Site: brandenburg
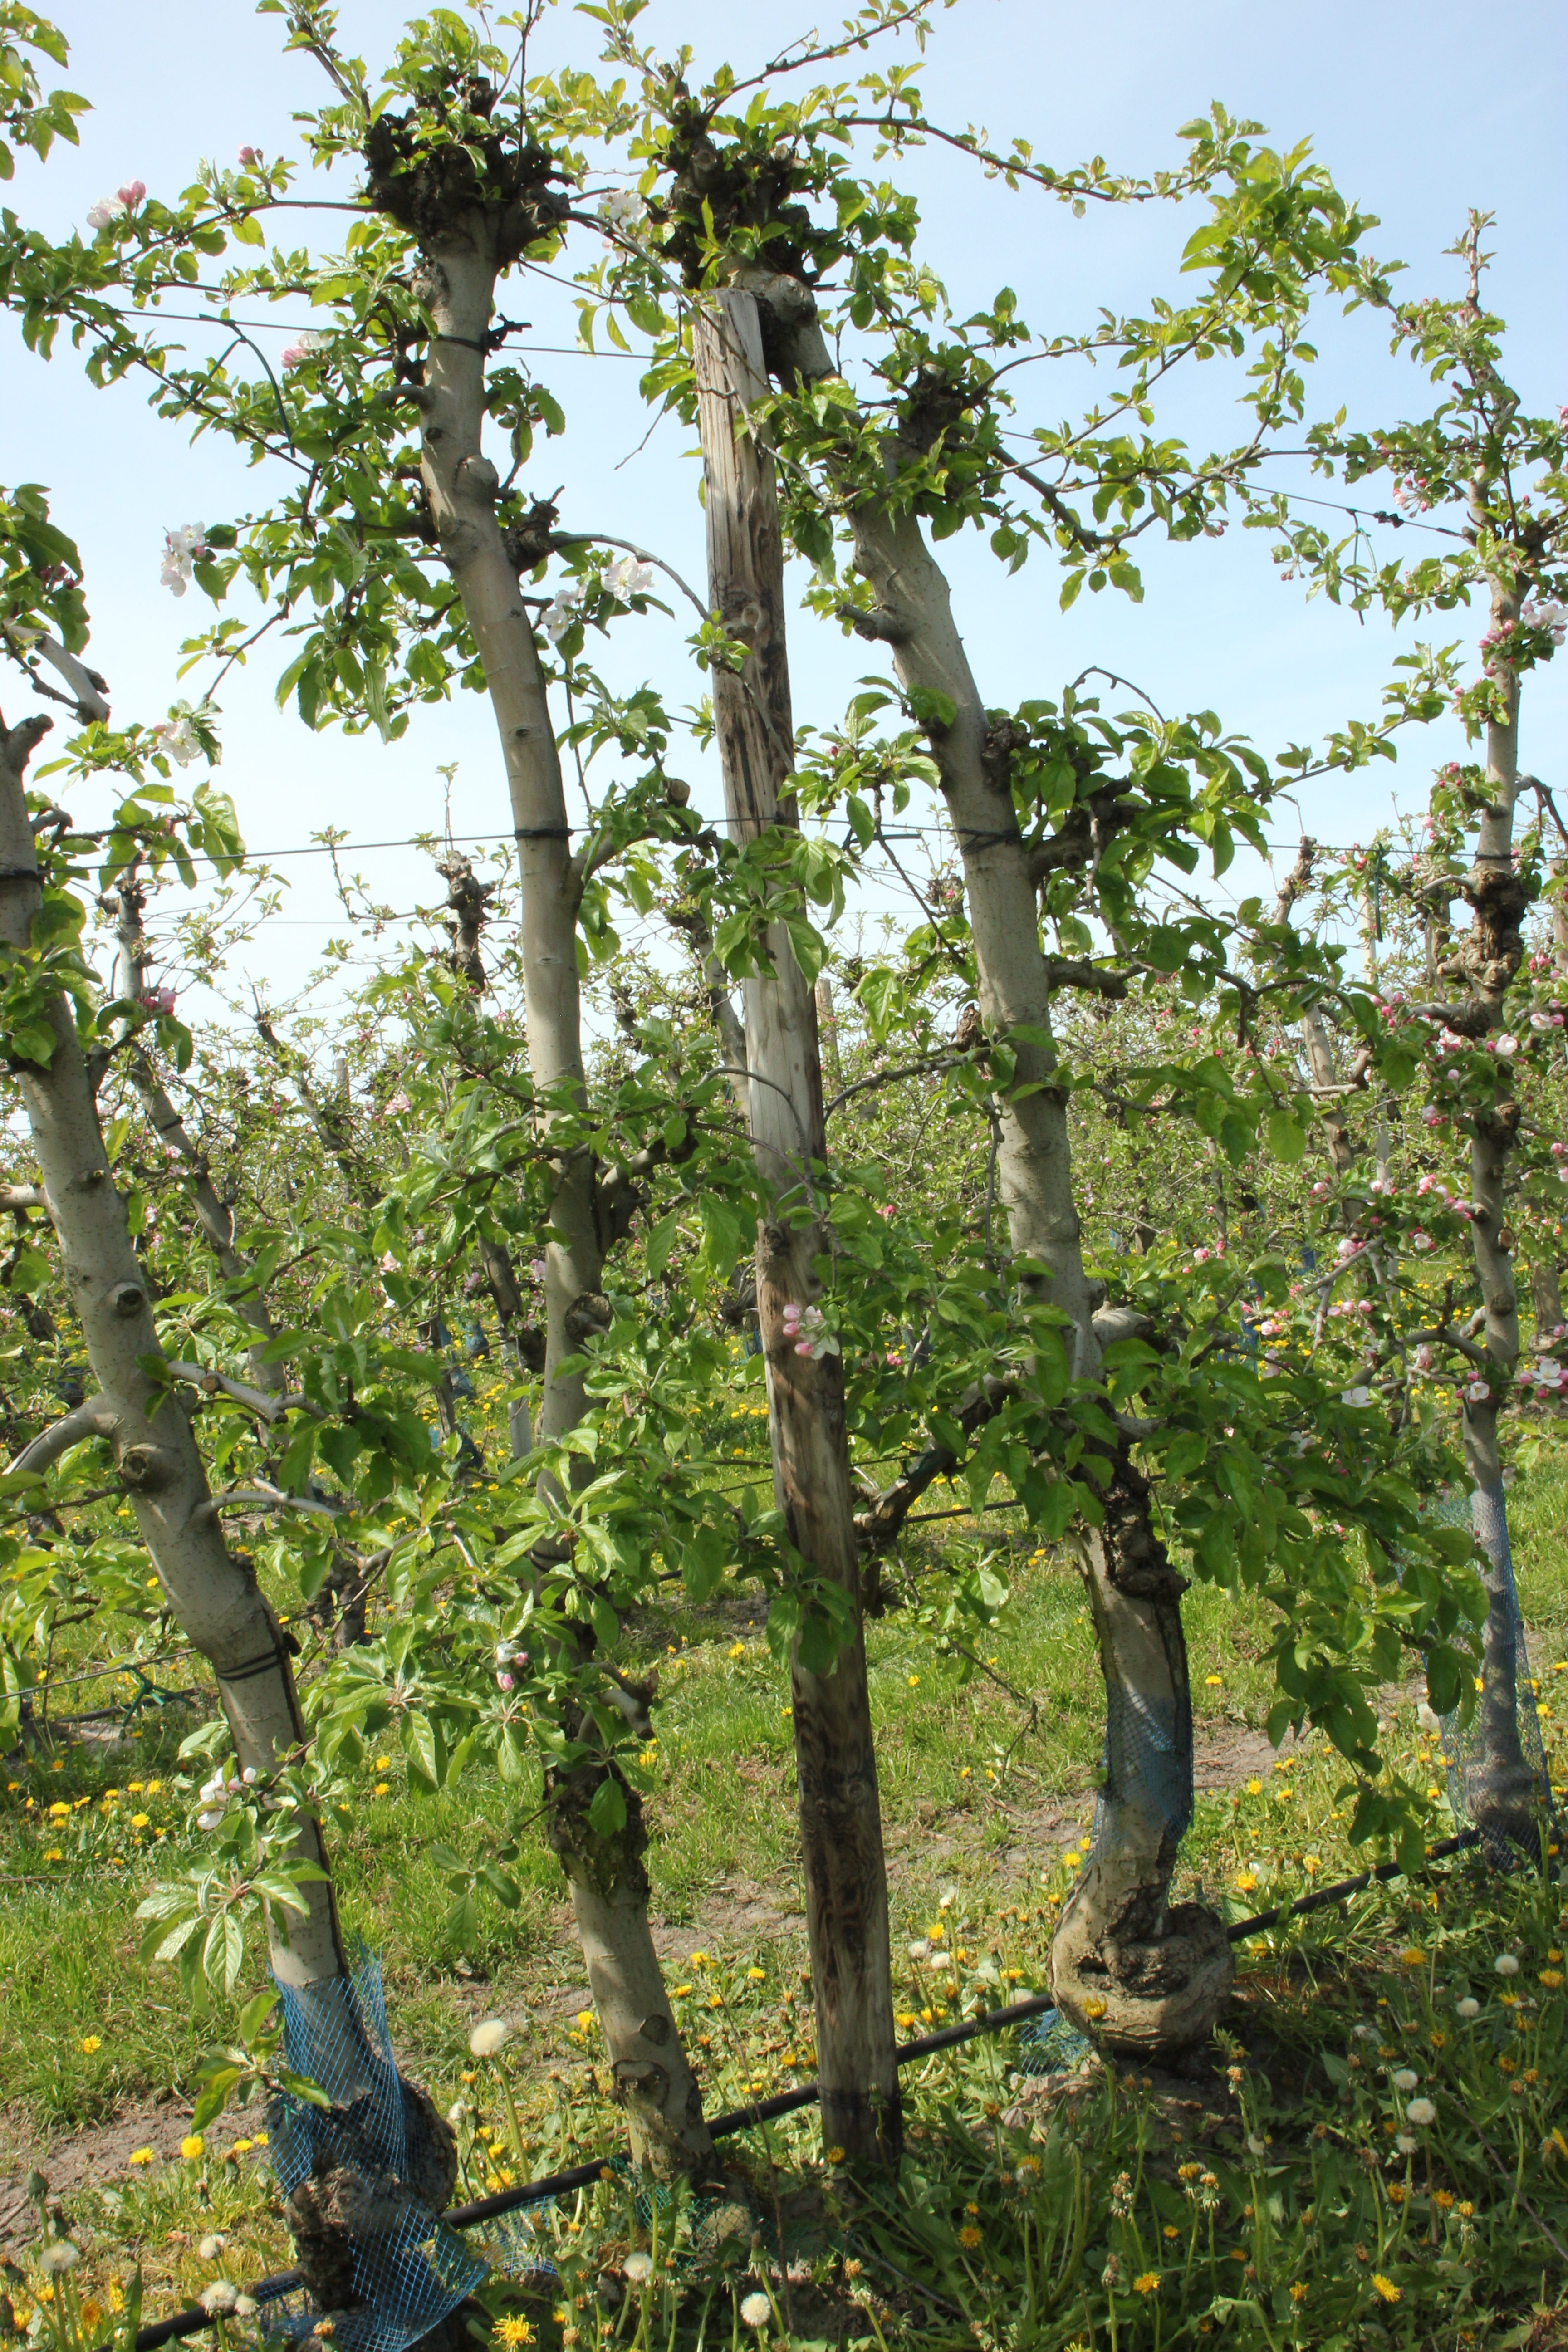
Growth stage (BBCH 60): Flowering